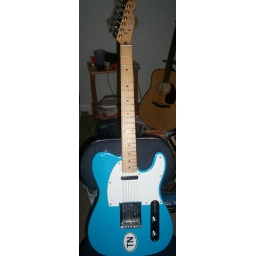
My blue Tele, outfitted with handmade Harmonic Design pickups (Super 90 in bridge and '54 in neck position)